Mottram Hall

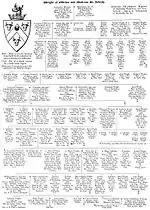
The family tree of the Wrights.

The family tree of the Wrights is shown at left. There were six generations of this family that owned the house and these are numbered from 1 to 6 in red starting with William Wright its originator.